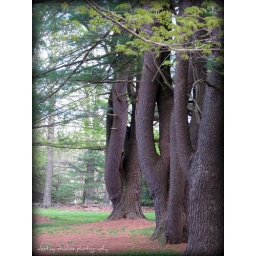
Three large trees in the middle of a field - beautiful